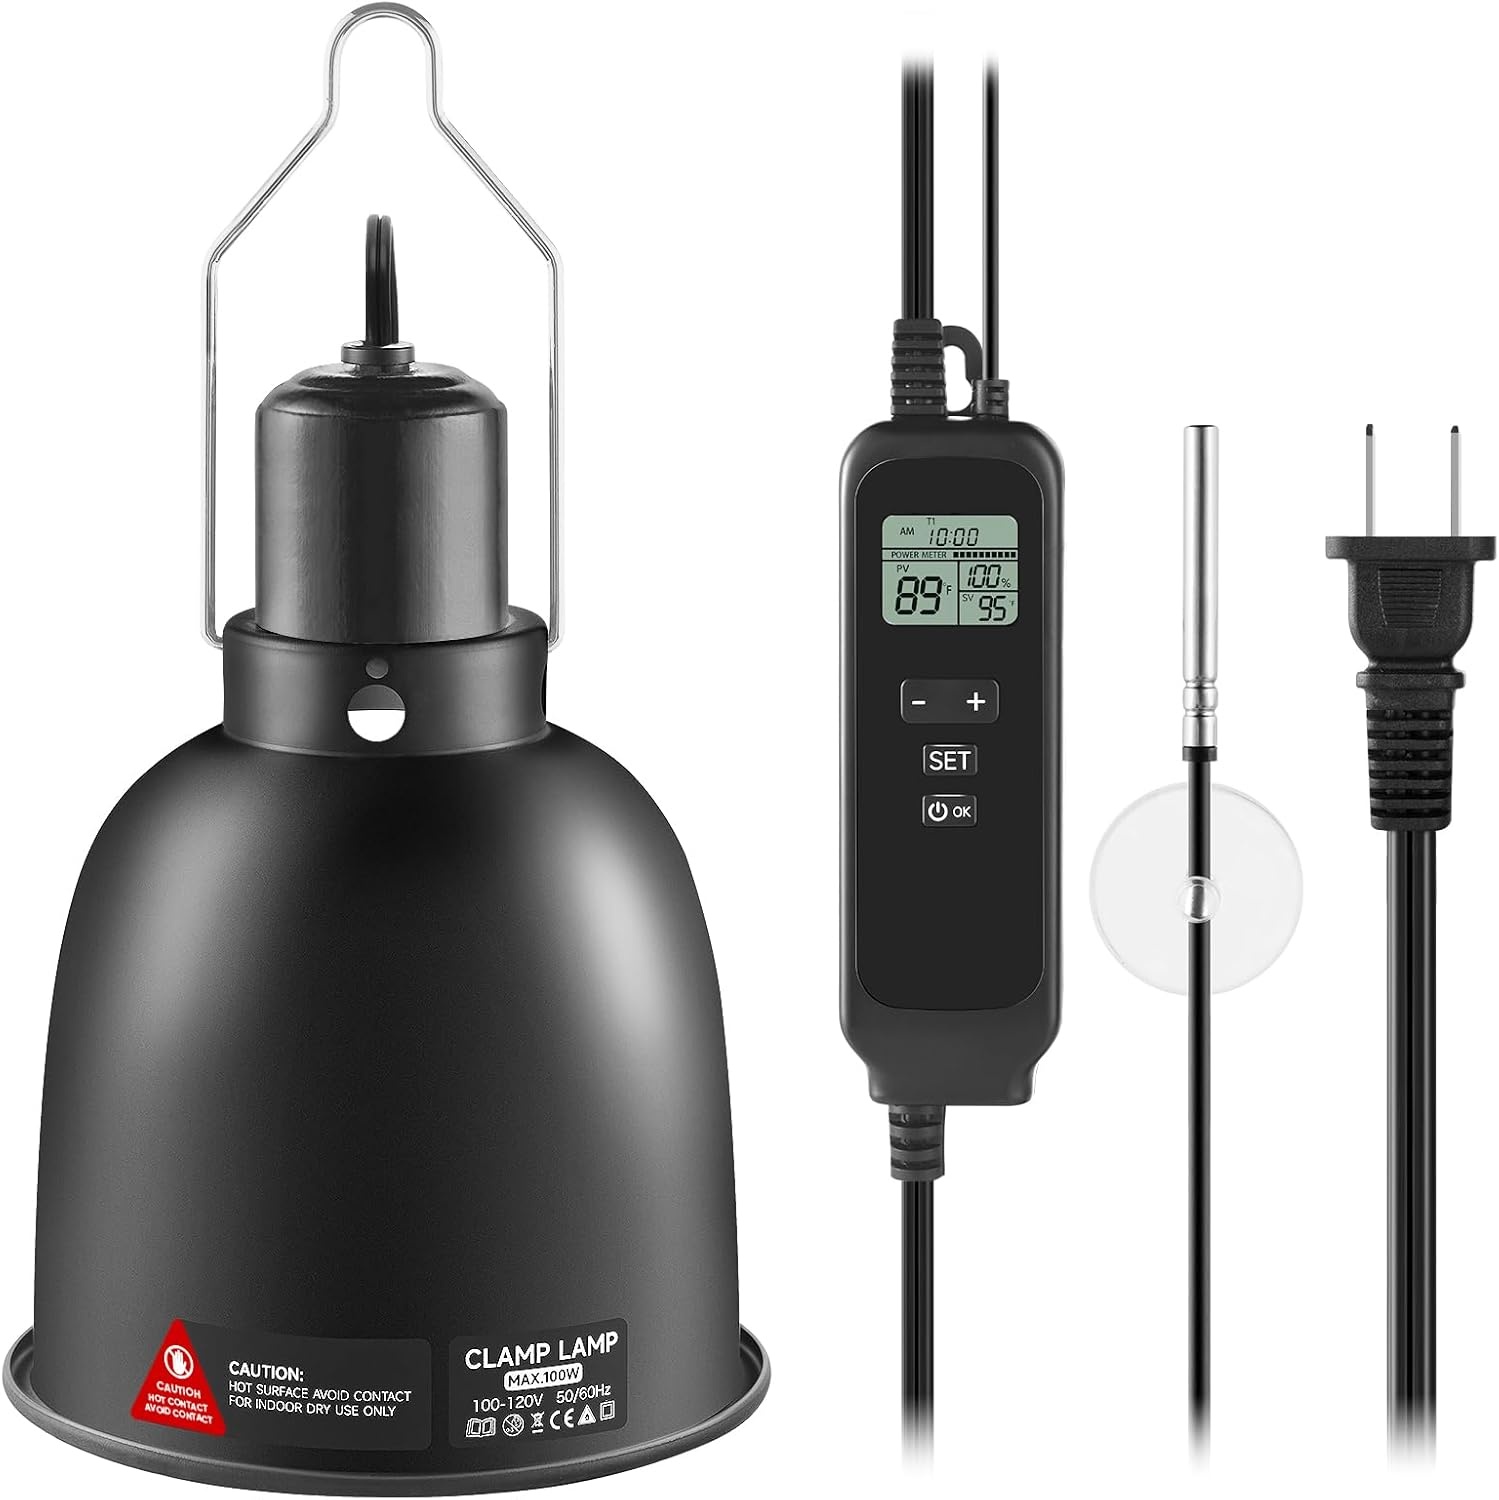
5.5 inch Reptile Heat Lamp Fixture with Thermostat and Timer,Reptile Light Fixture with Dimming Thermostat Max 100W,PID Temperature Controller for UVB Lights,Basking Heat bulbs and Terrariums
Overview Brand : juttilax Light Type : Reptile Light Special Feature : Dimming Thermostat, Energy Efficient, Reptile Light Fixture with Timer Wattage : 100 watts Bulb Shape Size : A19 About this item DIY 4 Time Periods & 24h Temp Control: Our reptile lamp fixture with thermostat combines timing and temperature control in one, allowing you to set any time of the four independent constant-temperature zones for day and night. It perfectly mimics the natural environment, helping you precisely manage your pet's lighting and heating schedules. The reptile dimming thermostat features a daily cycle function that automatically repeats every day. It's perfect for all types of reptile tanks, reptile terrariums and reptile cages. PID Heating Mode & Dimmable Design: The reptile light fixture with dimming thermostat has a built-in high-precision sensor that monitors and adjusts the temperature in real time, ensuring that the heat lamp for lizard maintains an ideal range of 68°F to 113°F. The thermostat for reptiles adopts intelligent PID inverter heating technology, which can avoid unstable temperature and strong changes in light; the appropriate temperature will be beneficial to your pet's health. This reptile thermostat maximum output power of 300W. Compatible with Various Reptile Bulbs: This reptile heat lamp fixture with thermostat is designed to meet a variety of pet lighting needs and is compatible with all types of heat lamp bulbs, including ceramic heat lamps for reptiles, UVB UVA basking spot lamp, UVB reptile light, daylight lamp, nightlight lamp, infrared spot lamp.The bearded dragon light fixture is also suitable for a wide range of reptiles and amphibians, such as bearded dragons, lizards, turtles, hermit crabs, frogs, snakes, leopard geckos,ball pythons and more. (Note: Sun lamps and energy-saving bulbs are not compatible with this device.) Aluminum High-Reflectivity Lampshade: The 5.5-inch reptile optical reflector dome lamp fixture is made of high-quality polished aluminum, which significantly enhances the output of UVA and UVB light sources. The reptile light features multiple ventilation ports on the top to ensure good heat dissipation and comes with a hook for easy suspension.This terrarium light fixture is compatible with E26 sockets, and can support up to 100W of power. Easy To Use : This digital temperature controller of snake heat lamp is easy to set up and operate. Simply place the temperature probe in the desired location inside the reptile enclosure, plug in the power supply and set the temperature. The dual-zone LCD digital display shows real-time time, ambient temperature, setpoint and output power, so you can monitor the temperature output more intuitively. Support Celsius and Fahrenheit temperature free switching.
Brand: skypet
Category: Animals & Pet Supplies > Pet Supplies > Reptile & Amphibian Supplies > Reptile & Amphibian Habitat Heating & Lighting